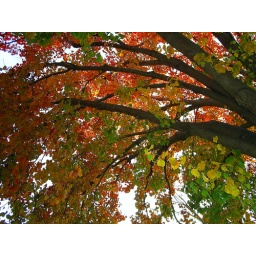
Tree near my parents house. I love the gradient of autumn colors from green to yellow to red.